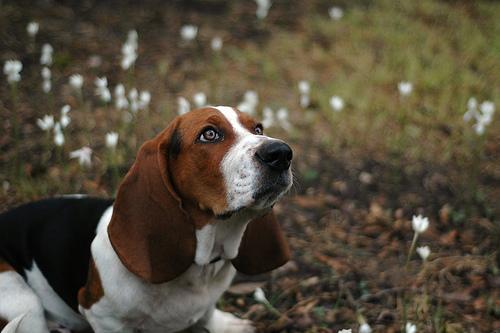
basset